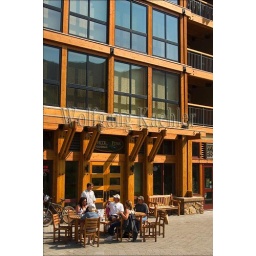
Usa, idaho, near sandpoint, schweitzer mountain resort, white pine lodge, people on patio